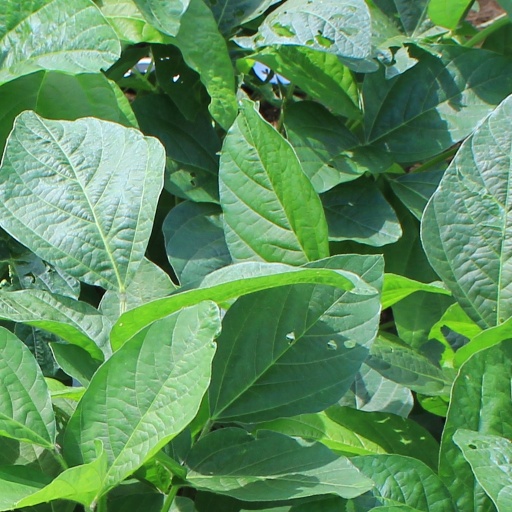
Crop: soybean